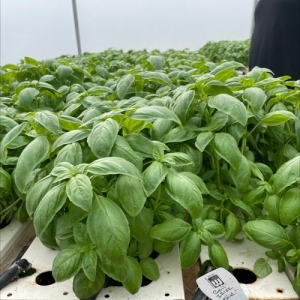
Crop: unknown
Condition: basil